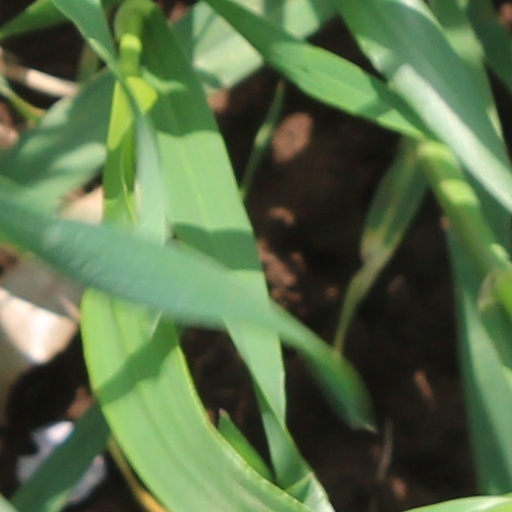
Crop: wheat